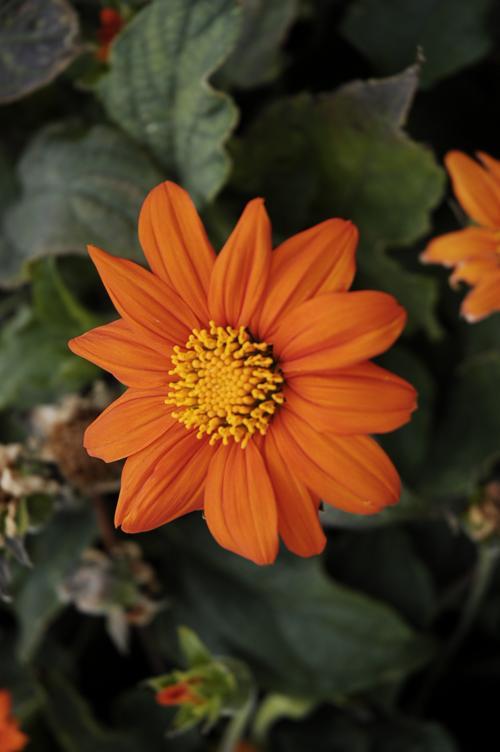
Label: orange dahlia